Jakarta Intercultural School

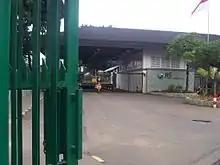
A security gate at JIS

Jakarta Intercultural School is the largest international primary and secondary school in Indonesia, enrolling 2,527 students from 72 nationalities during the 2007–2008 school year. The five most commonly represented nationalities were the United States, Republic of Korea, Indonesia, India, and Australia.